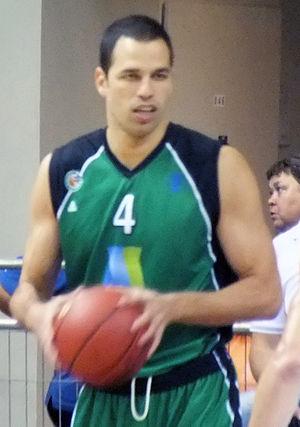
Uri Kokia, né le 14 mai 1981, à Ramat Gan, en Israël, est un joueur israélien de basket-ball. Il évolue aux postes d'ailier fort et de pivot.